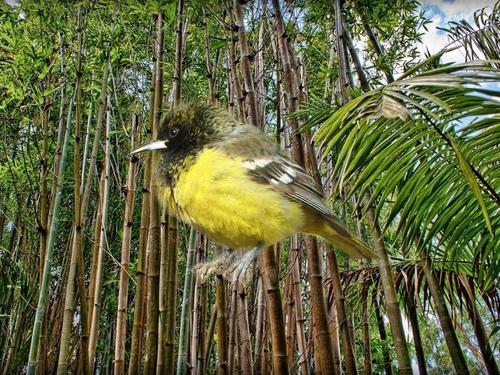
Bird species: Scott_Oriole
Bird type: landbird
Background: land